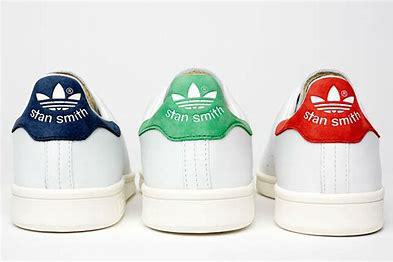
Brand: adidas
Model: Originals Stan Smith